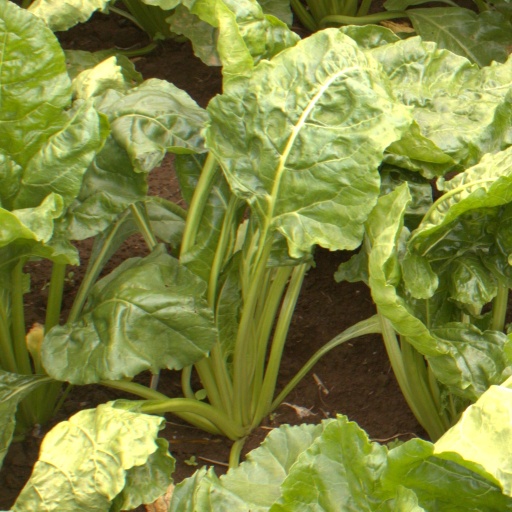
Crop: sugar beet